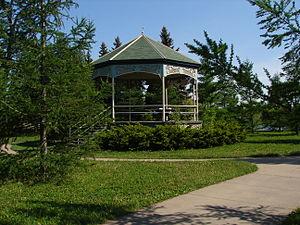
Le parc Jarry est un grand parc de Montréal situé dans le quartier Villeray.